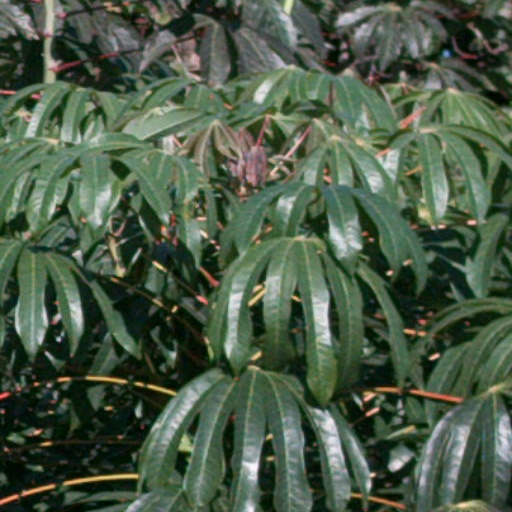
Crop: cassava